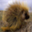
Label: porcupine